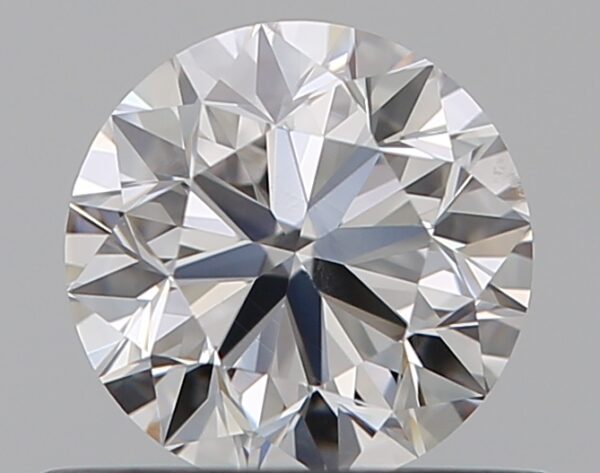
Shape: round
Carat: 0.5
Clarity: VS2
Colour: E
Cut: VG
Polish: EX
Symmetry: VG
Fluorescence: N
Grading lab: GIA
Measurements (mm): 4.98 x 5 x 3.17